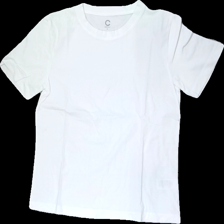
View: front
Type: T-shirt
Category: Ladies
Brand: Cubus
Colors: White
Material: 100% cotton
Cut: Regular
Size: M
Season: All
Smell: Minor
Price range: <50
Recommended usage: Reuse
Comment: detergent smell